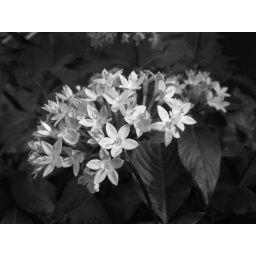
my aunty's flowers in black and white.